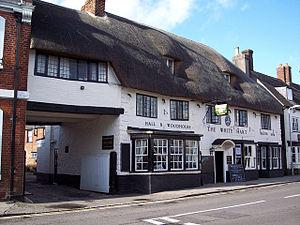
Sturminster Newton est une ville dans le Dorset en Angleterre, il est situé dans le district de North Dorset. Située à 26 kilomètres de Dorchester. Sa population est de 2317 habitants. Dans Domesday Book de 1086, il a été énuméré comme Newentone.